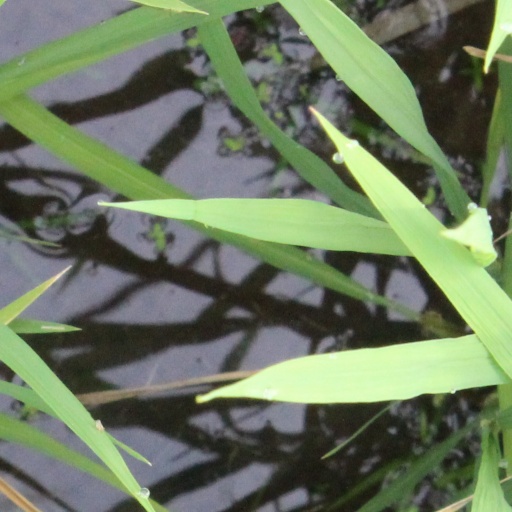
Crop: rice